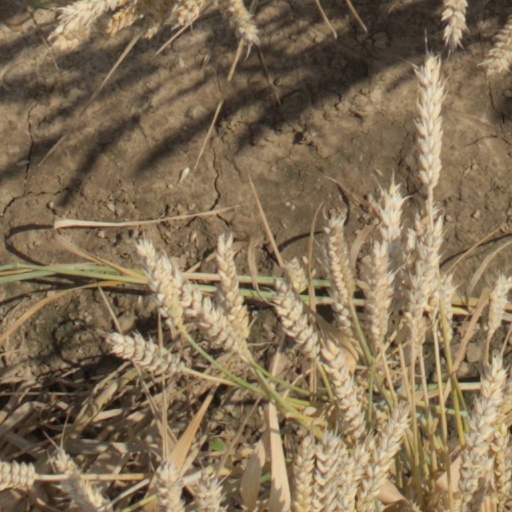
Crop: wheat